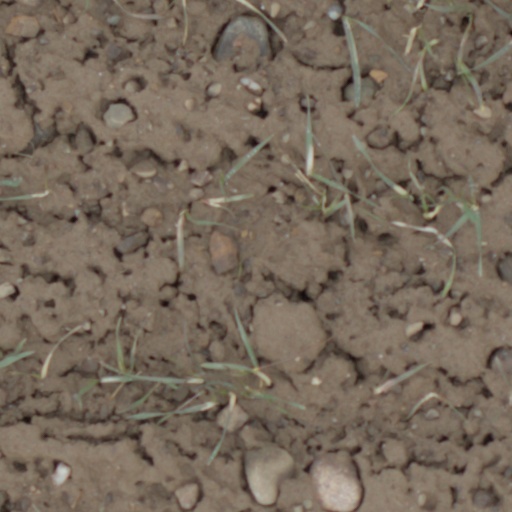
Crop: wheat